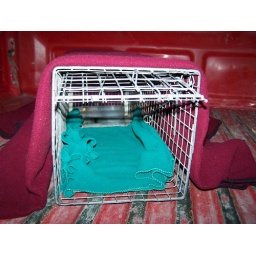
tomahawk trap in truck bed